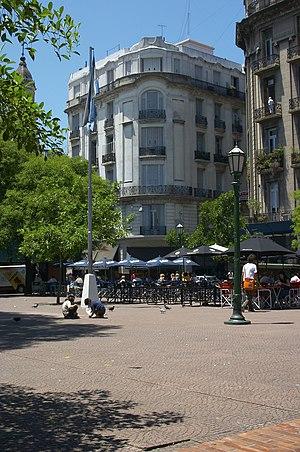
La Plaza Dorrego se trouve au cœur du quartier de San Telmo, à Buenos Aires en Argentine. Au XIXᵉ siècle, San Telmo était le principal quartier résidentiel de la ville, et la Plaza Dorrego en était le centre.